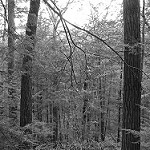
Label: B & W